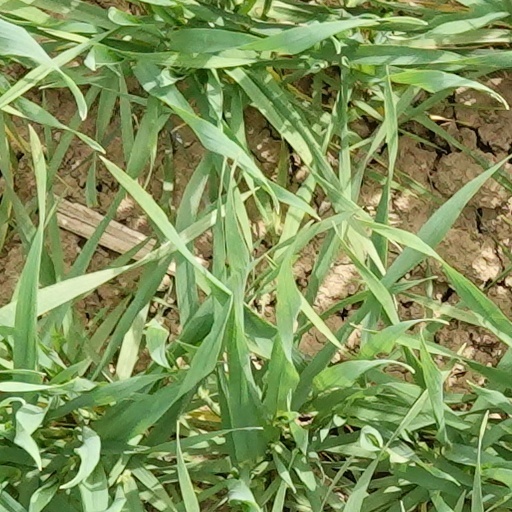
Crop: wheat